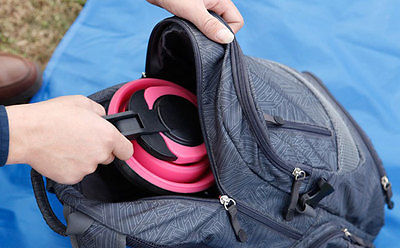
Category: kettle